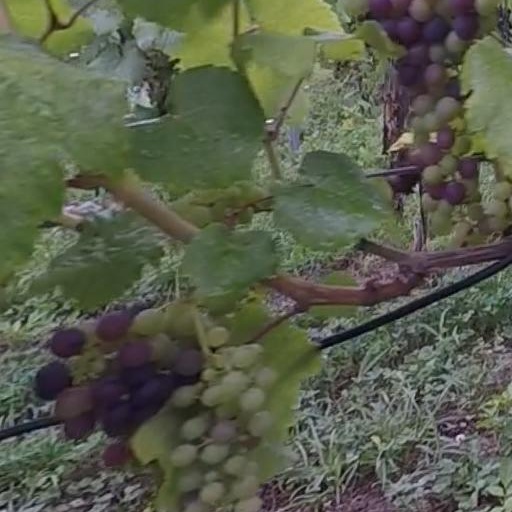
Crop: grape